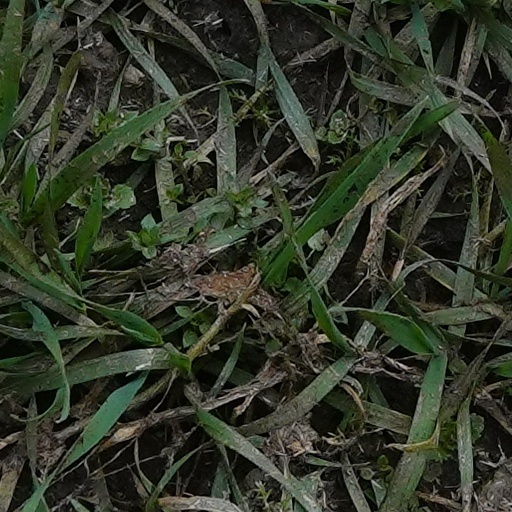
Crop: wheat